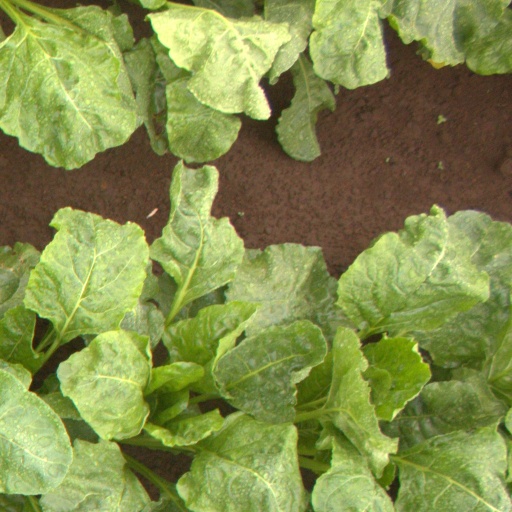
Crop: sugar beet